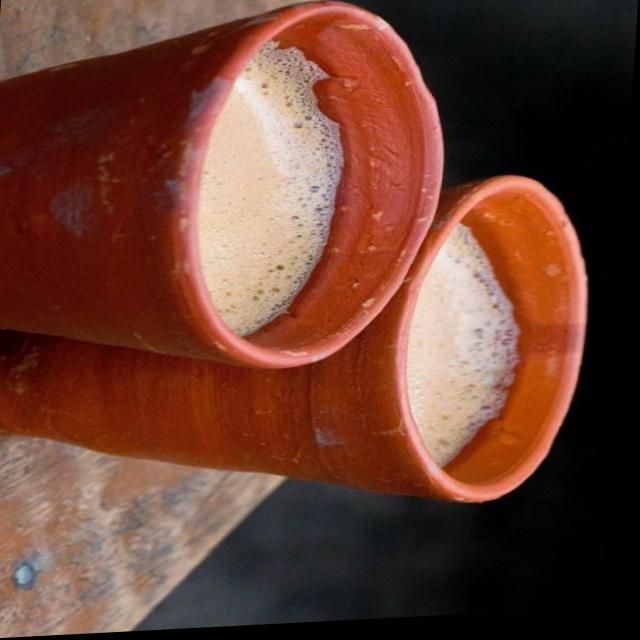
Dish: chai